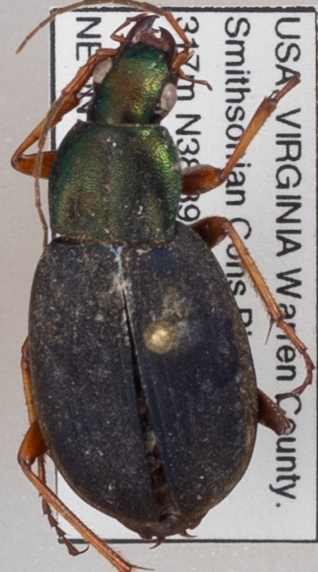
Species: Chlaenius aestivus
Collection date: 2018-06-21
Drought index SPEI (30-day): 1.85
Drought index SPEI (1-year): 0.776
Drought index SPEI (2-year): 0.944